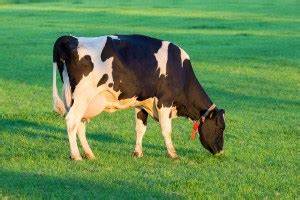
Label: mucca